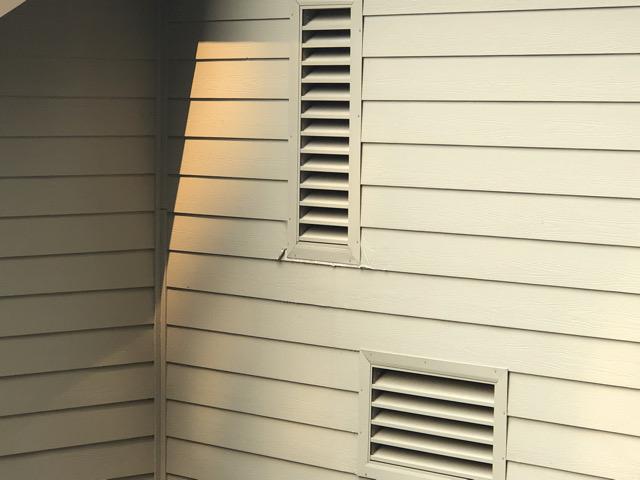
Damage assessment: affected